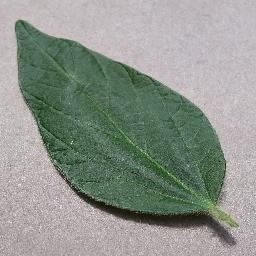
Label: Soybean___healthy